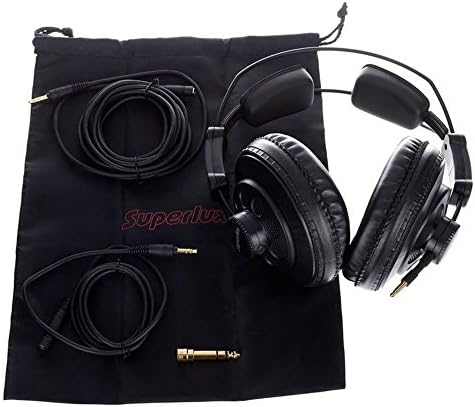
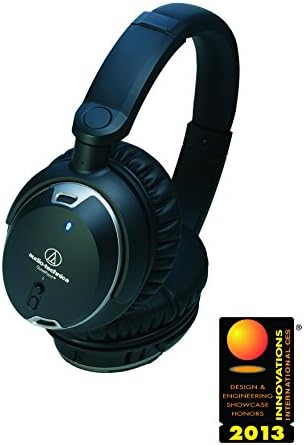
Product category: headphones
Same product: no